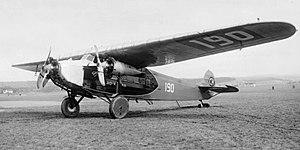
L'aéroport de Cannes est un aéroport du département des Alpes-Maritimes. Son emprise est située sur le territoire des villes de Cannes et de Mandelieu-la-Napoule.
Le Fokker F.VII est un petit avion de ligne produit par la compagnie néerlandaise Fokker dans les années 1920. Il est également produit sous licence par d'autres sociétés. La conception expérimentale présente un monoplan monomoteur. Fokker ajoute deux moteurs afin de pouvoir concourir au Ford National Reliability Air Tour de 1925 que l'avion remporte. Par la suite, les différentes versions - F.VIIa/3m, F.VIIb/3m et F.10 - sont toutes équipées de trois moteurs et deviennent connues sous le nom de Fokker Trimotor.